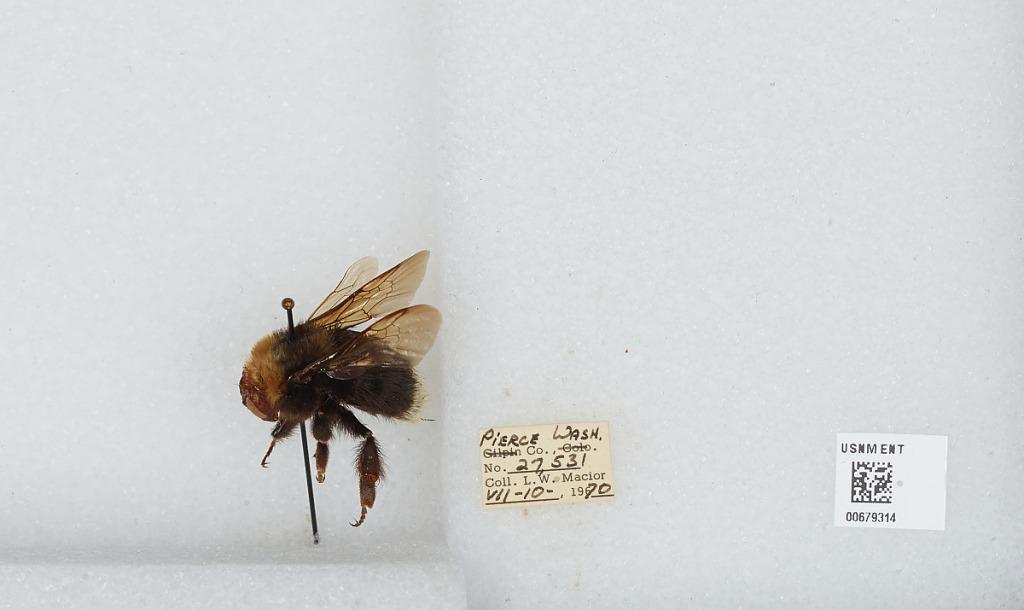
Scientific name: Bombus (Bombus) occidentalis Greene
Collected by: L. Macior
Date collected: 1970-7-10
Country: United States
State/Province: Washington
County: Pierce
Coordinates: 47.05, -122.12